David Feige

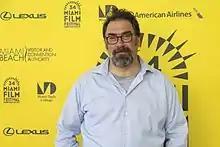
Feige at the Miami Film Festival presentation of Untouchable at Regal Theater on March 11, 2017

David Feige is an American lawyer, legal commentator, and author. He is the author of the memoir "Indefensible: One Lawyer's Journey into the Inferno of American Justice" and co-creator of the TNT legal drama "Raising the Bar", both of which center on the life of the public defender. He is also the co-founder (along with his wife Robin Steinberg) and board chair of The Bronx Freedom Fund, a charitable bail organization in New York State. In 2016 he won the Albert Maysles New Documentary Director Award for "Untouchable", a documentary feature he wrote, produced and directed. The film premiered at the Tribeca Film Festival.